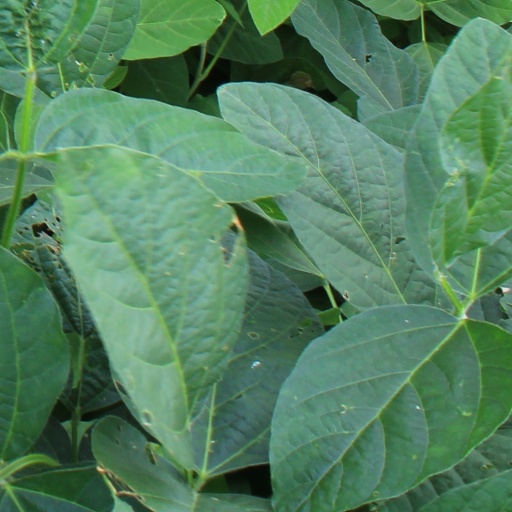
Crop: soybean